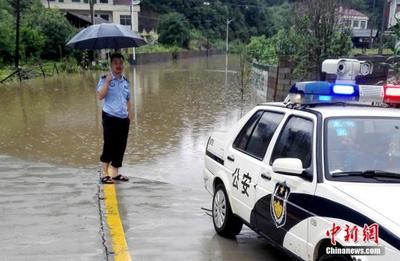
Weather: rain or strom